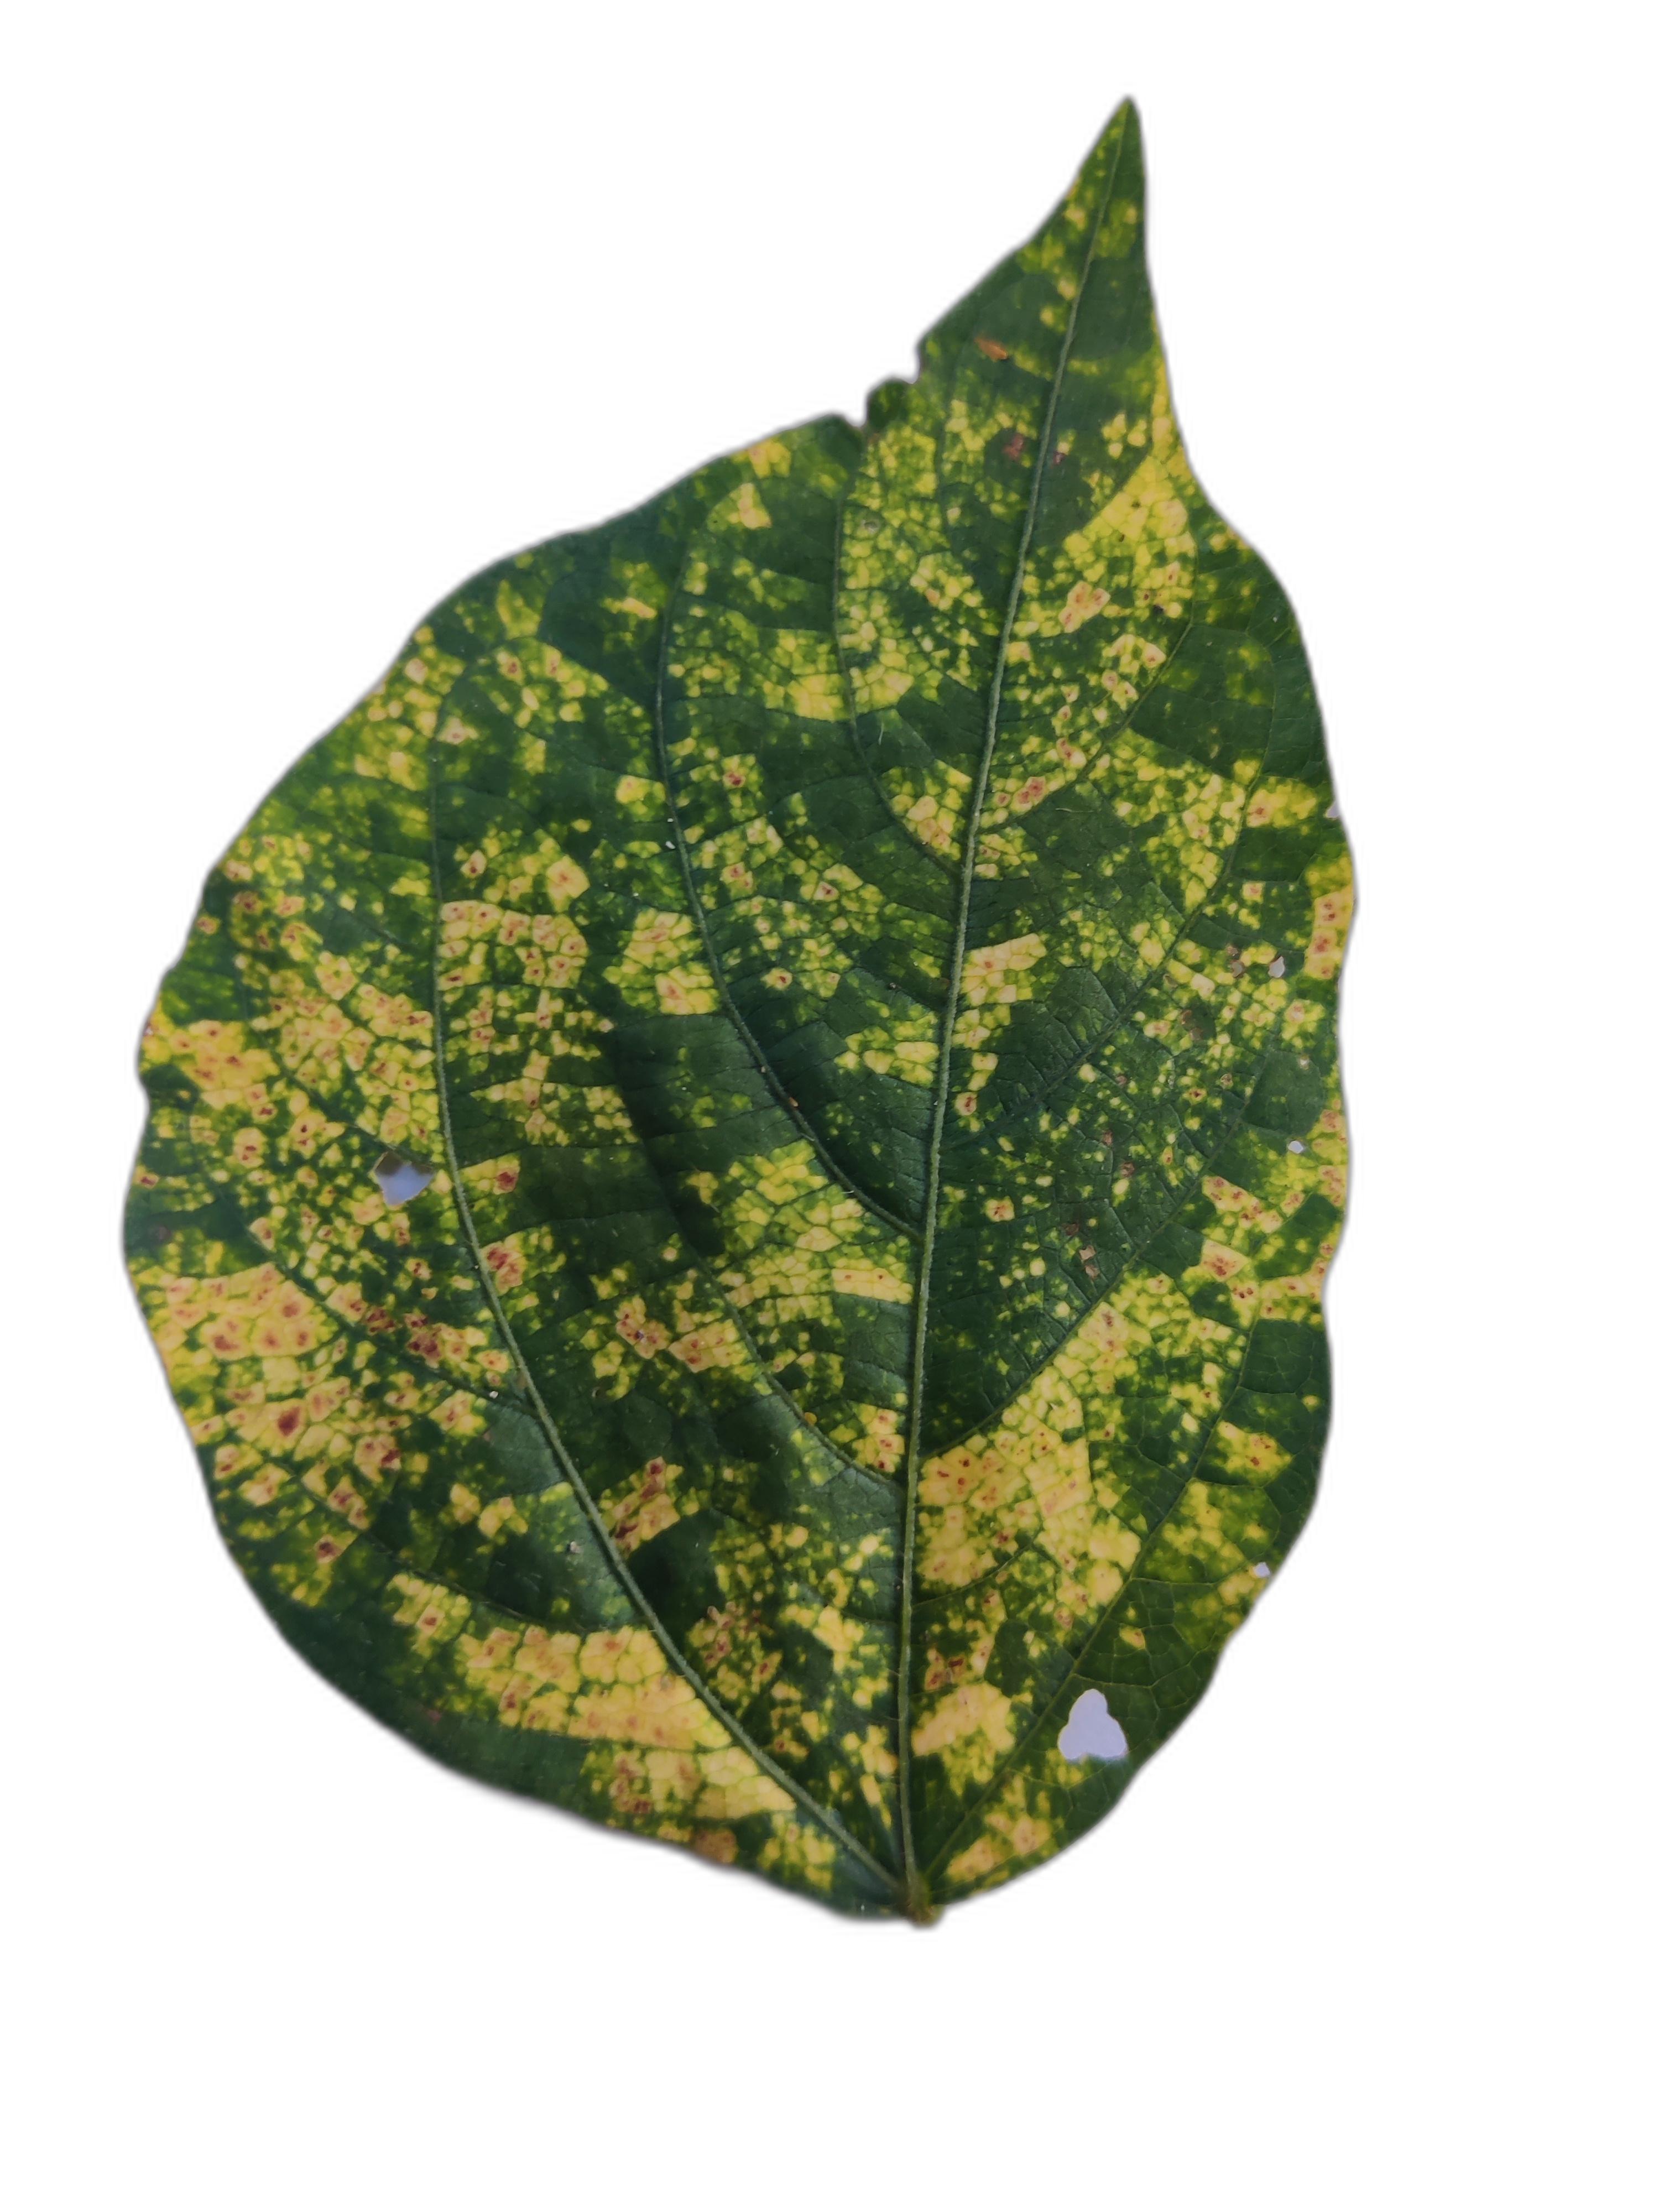
Label: Yellow Mosaic